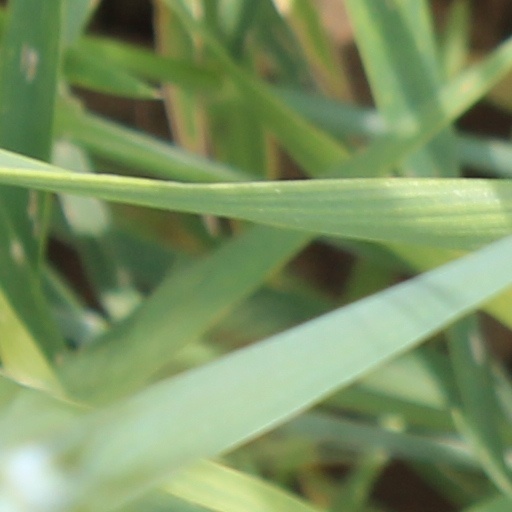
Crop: wheat